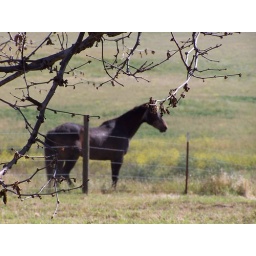
horse in field next to dana adobe, nipomo ca